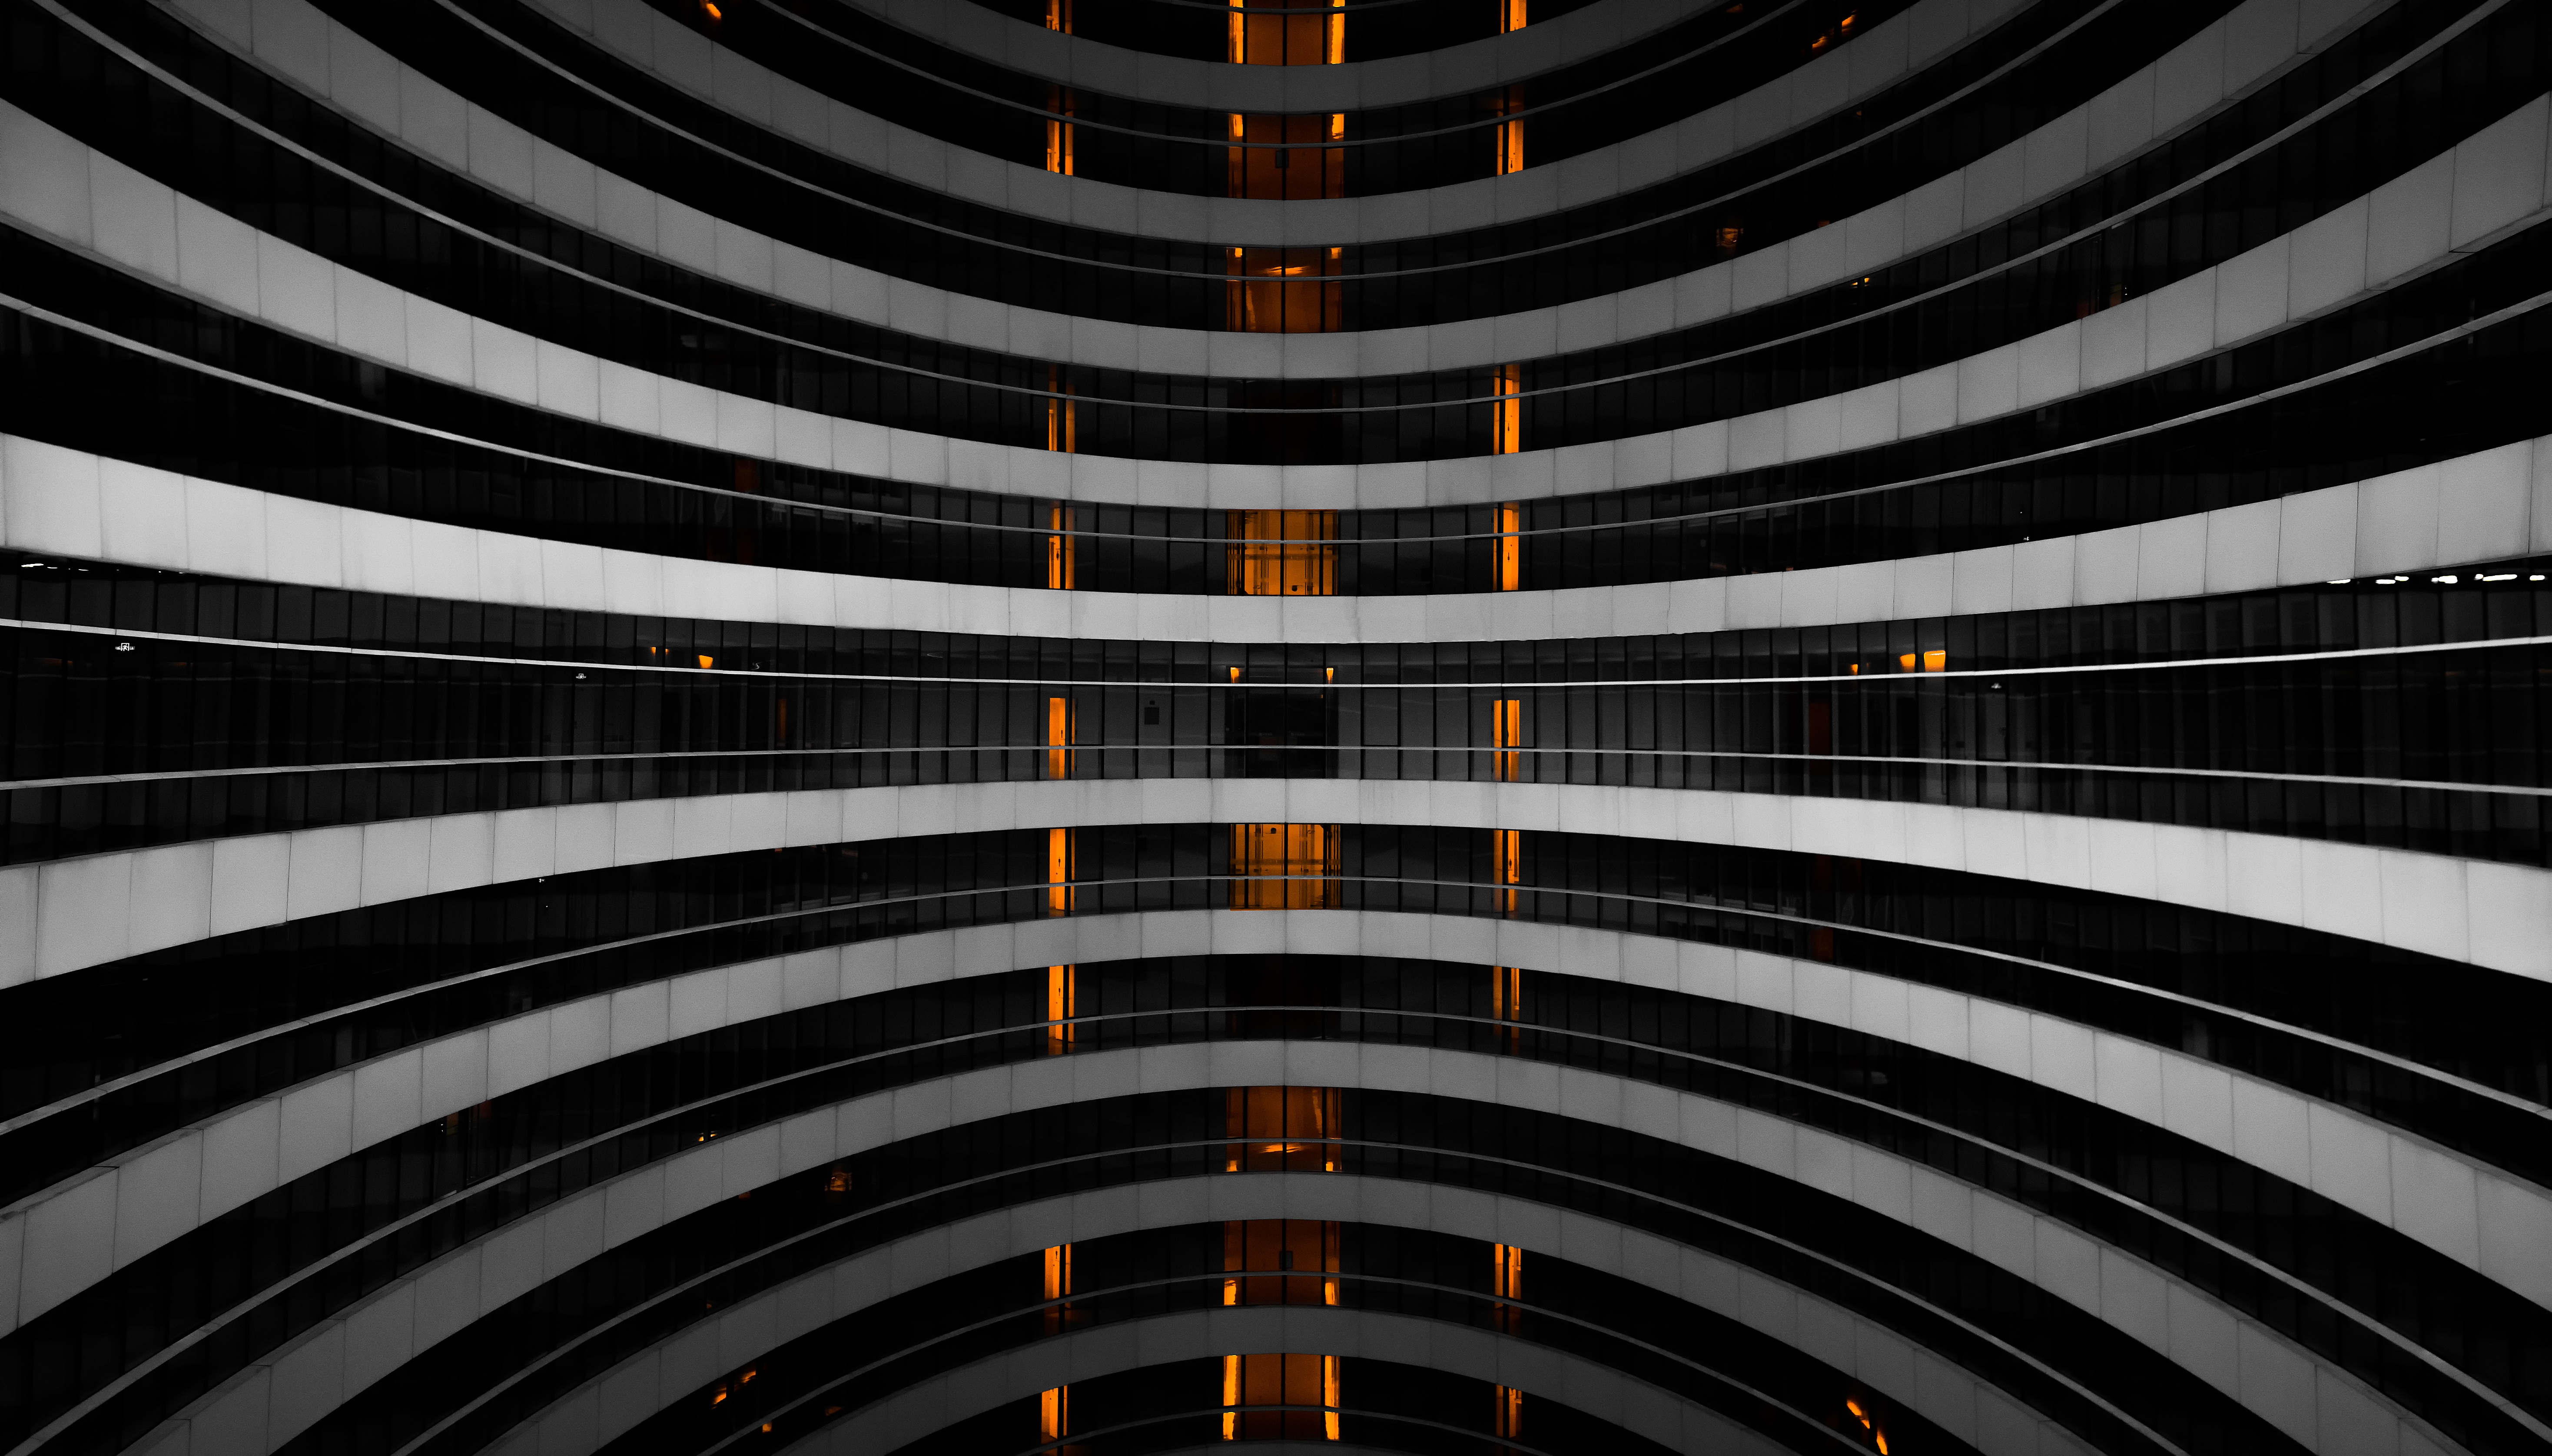
light, abstract, black and white, architecture, spiral, building, skyscraper, line, reflection, monochrome, circle, design, beijing, symmetry, shape, science fiction, daylighting, galaxy soho